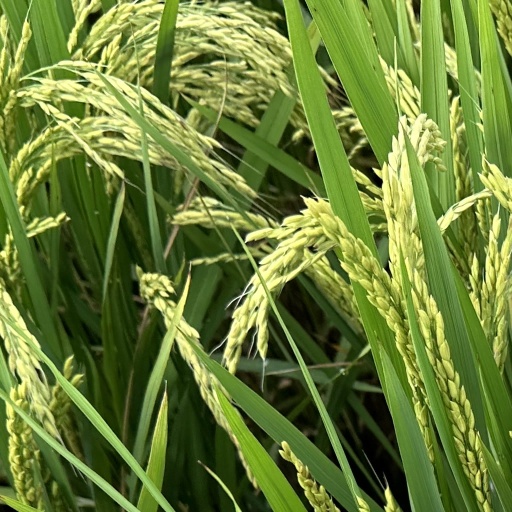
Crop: rice